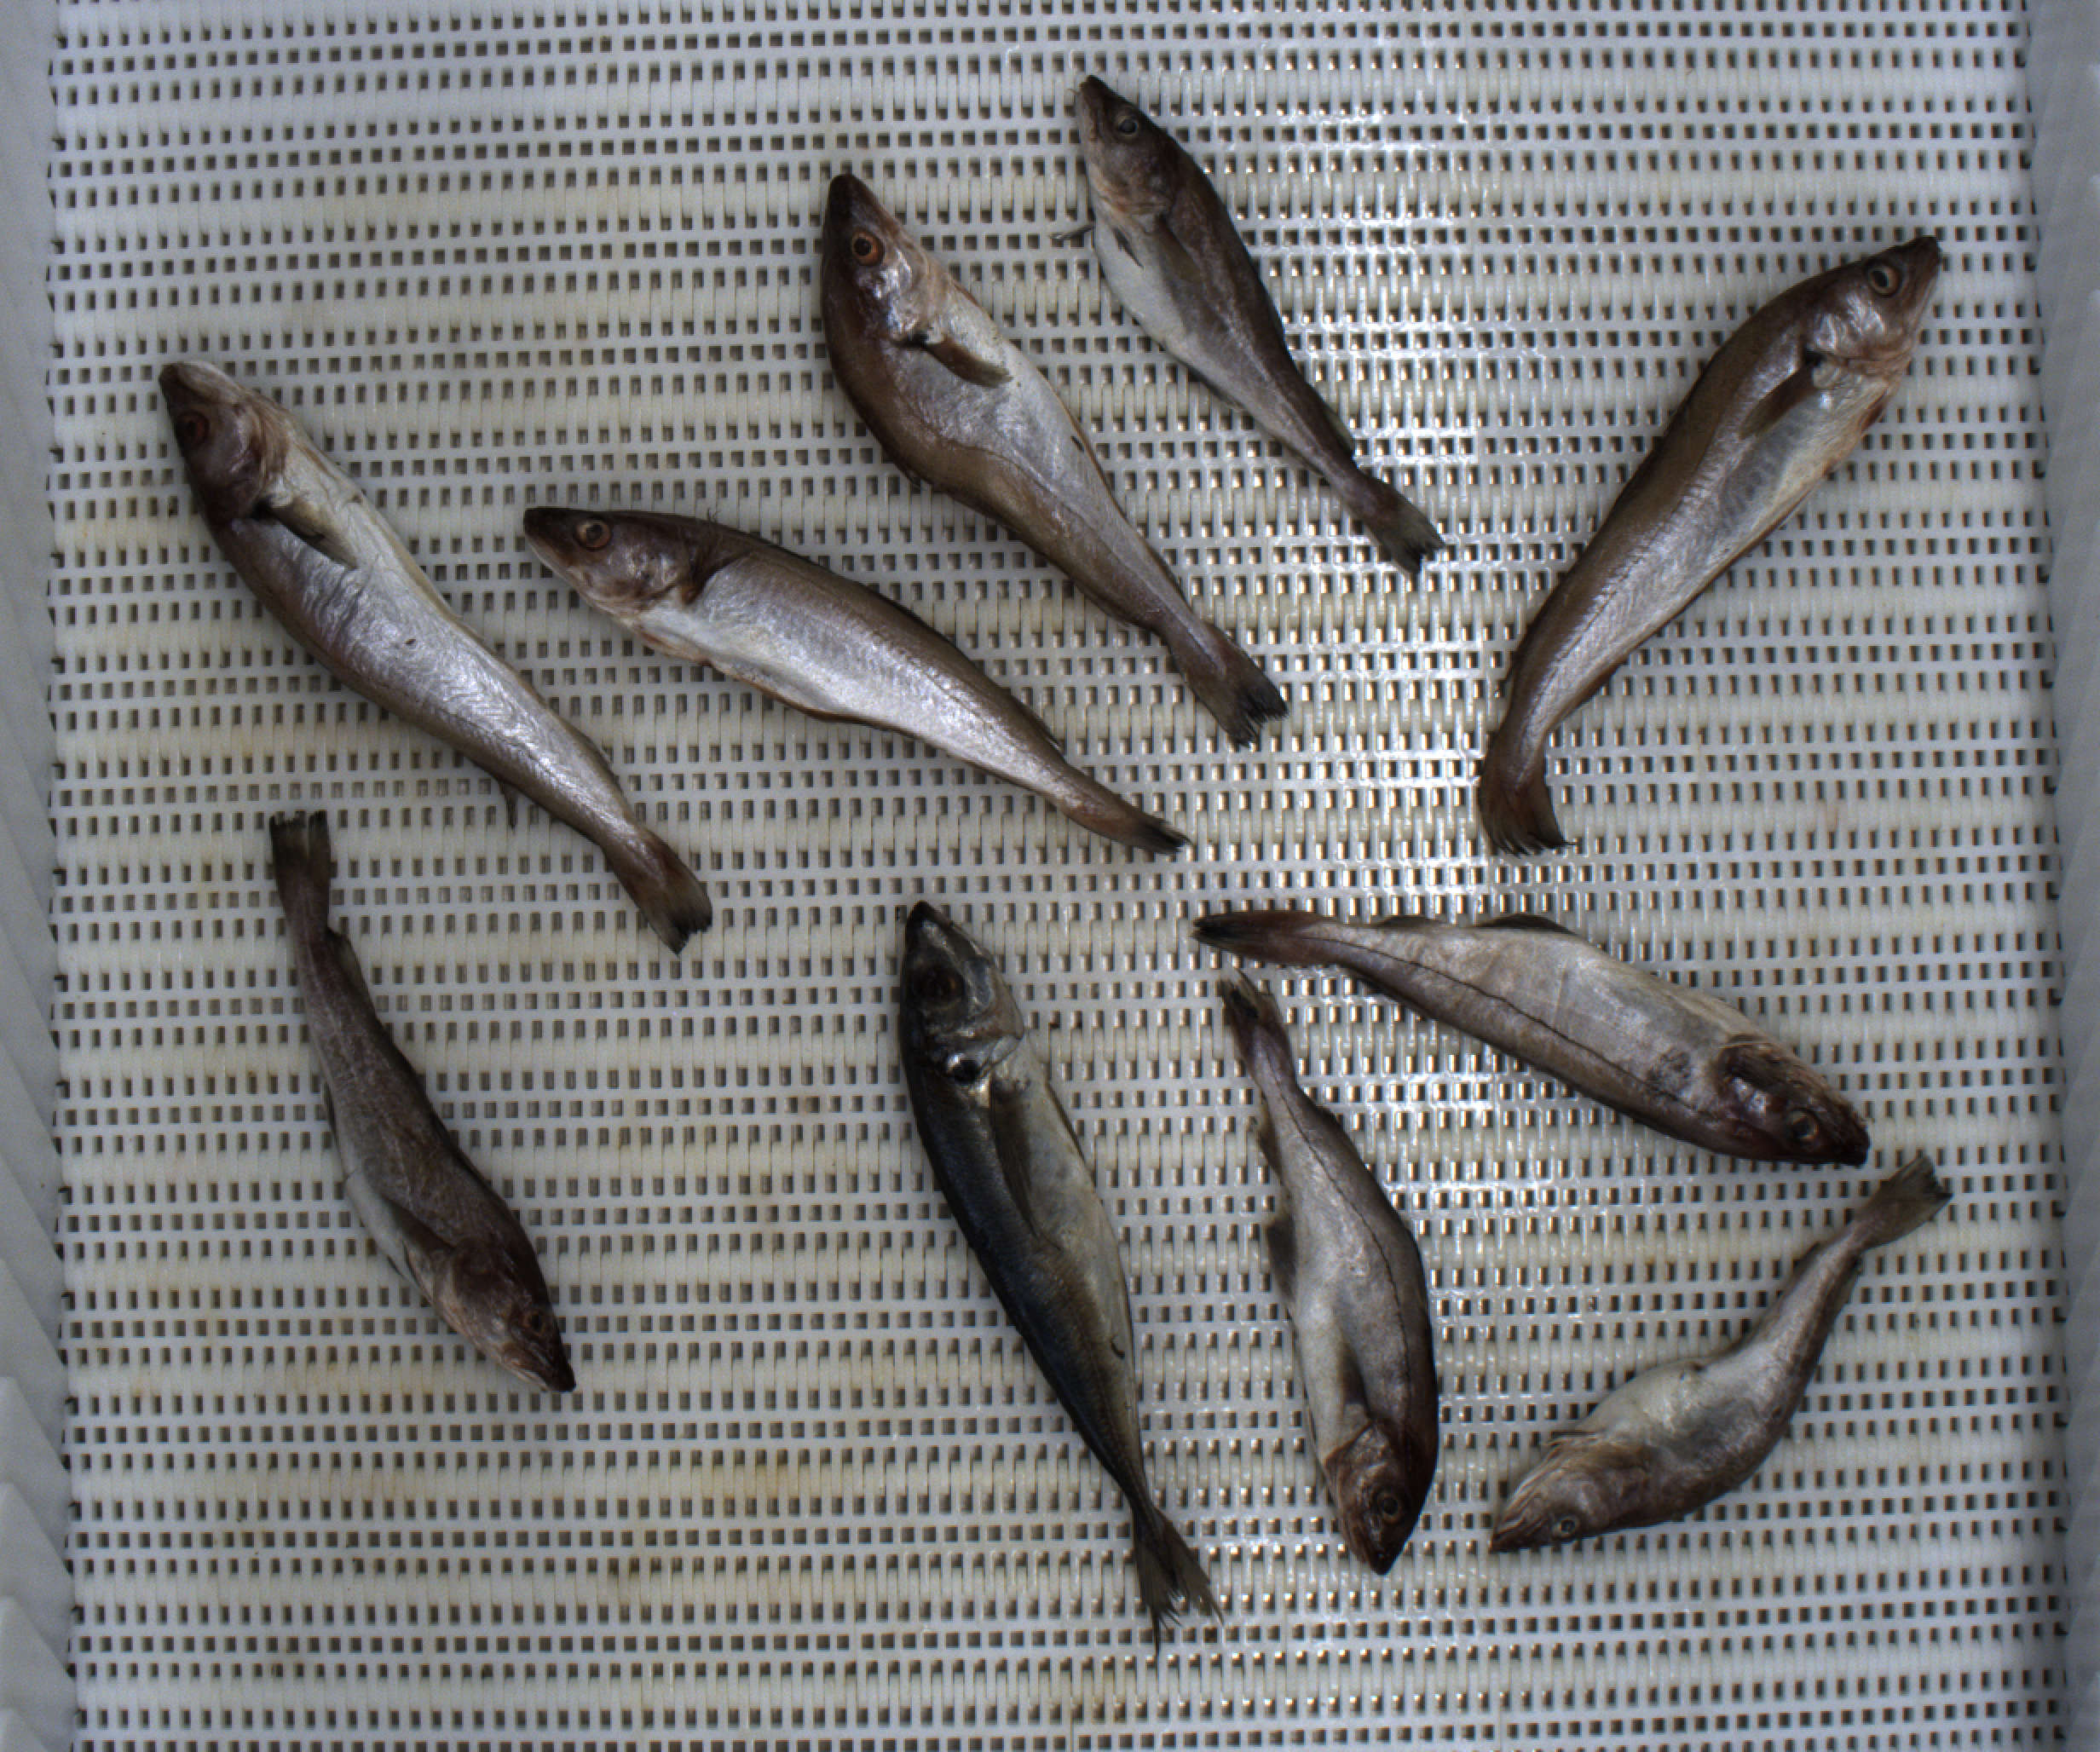
Total fish: 10
Cod: 3
Haddock: 2
Whiting: 4
Hake: 0
Horse mackerel: 1
Saithe: 0
Other: 0